Epothilone

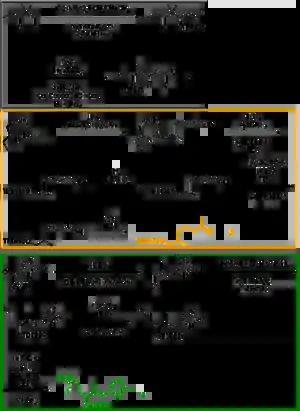
Figure 2

Fragments 1, 2, and 3 were reacted with each other to deliver epothilone B in an approach including Wittig reaction, aldol reaction, and Yamaguchi esterification (Figure 3). Preparative thin-layer chromatography was used to separate the diastereomers.